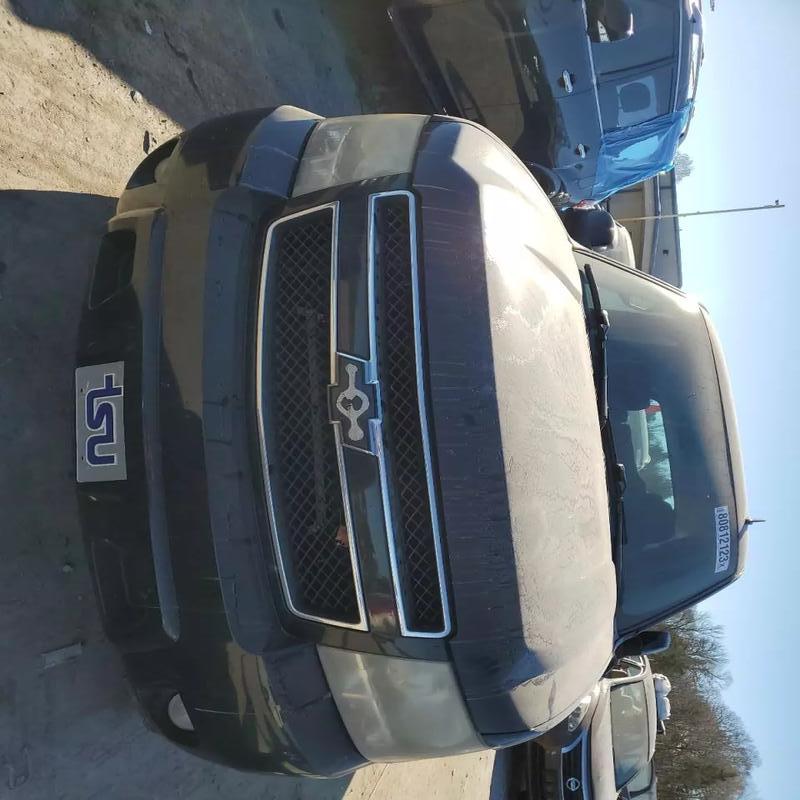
Aucun dommage détecté.
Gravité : aucun